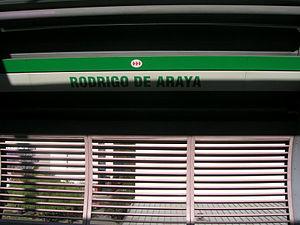
Rodrigo de Araya est une station de la Ligne 5 du métro de Santiago, dans les communes chiliennes de San Joaquín et Macul.